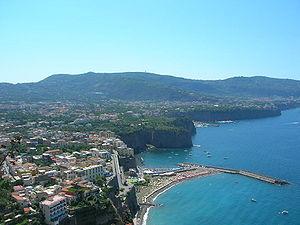
La péninsule de Sorrente ou péninsule de Sorrento est une péninsule italienne s'avançant dans la mer Méditerranée en direction de l'ouest-sud-ouest.
Meta est une commune italienne de la ville métropolitaine de Naples dans la région Campanie en Italie. Elle est caracterisee par ses ruelles tres etroites et son paysage surprenant de la baie de Naples. La commune n'est pas aussi exploitee par les touristes que Naples mais sa plage reste un lieu populaire pour se baigner en ete pour les locaux et les touristes.